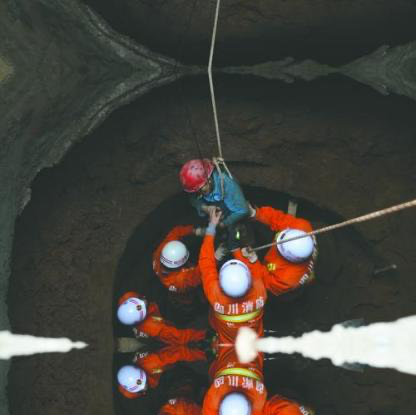
Objects in the image:
label: helmet
label: helmet
label: helmet
label: helmet
label: helmet
label: helmet
label: helmet